Iyo-Ōhira Station

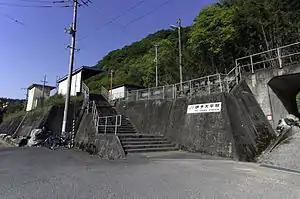
Iyo-Ōhira Station in 2013

is a passenger railway station located in the city of Iyo, Ehime Prefecture, Japan. It is operated by JR Shikoku and has the station number "U07".